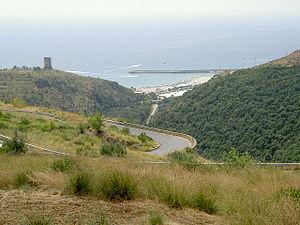
Le Cilento est une région géographique d'Italie située au Sud de la province de Salerne en Campanie, qui est en partie comprise dans le parc national du Cilento et du Val de Diano.